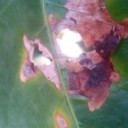
Label: Miner